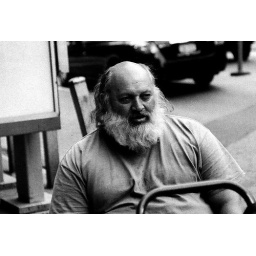
I have another with his cats but I liked his face . The cats are in the cart in front.